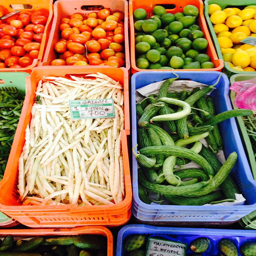
cuisine is similar to - style food with influences from all around ... and region .